Tail 'Gator

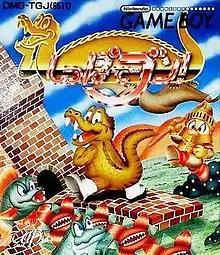
Japanese box art

Tail 'Gator, known in Japan as , is a Game Boy video game released in 1991. In the game, the player plays a small alligator known as 'Charly' who whips his tail forward to attack.